Ticket to Paradise (2022 film)

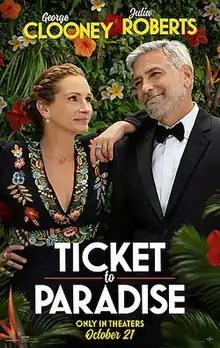
Theatrical release poster

Ticket to Paradise is a 2022 romantic comedy film starring George Clooney and Julia Roberts as a divorced couple who team up to sabotage the impending wedding of their daughter in Bali. The film is directed by Ol Parker and written by Parker and Daniel Pipski, while Kaitlyn Dever, Billie Lourd, Maxime Bouttier, and Lucas Bravo also star.